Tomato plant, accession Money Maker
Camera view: horizontal (90 deg, fisheye); turntable rotation: 120 degrees
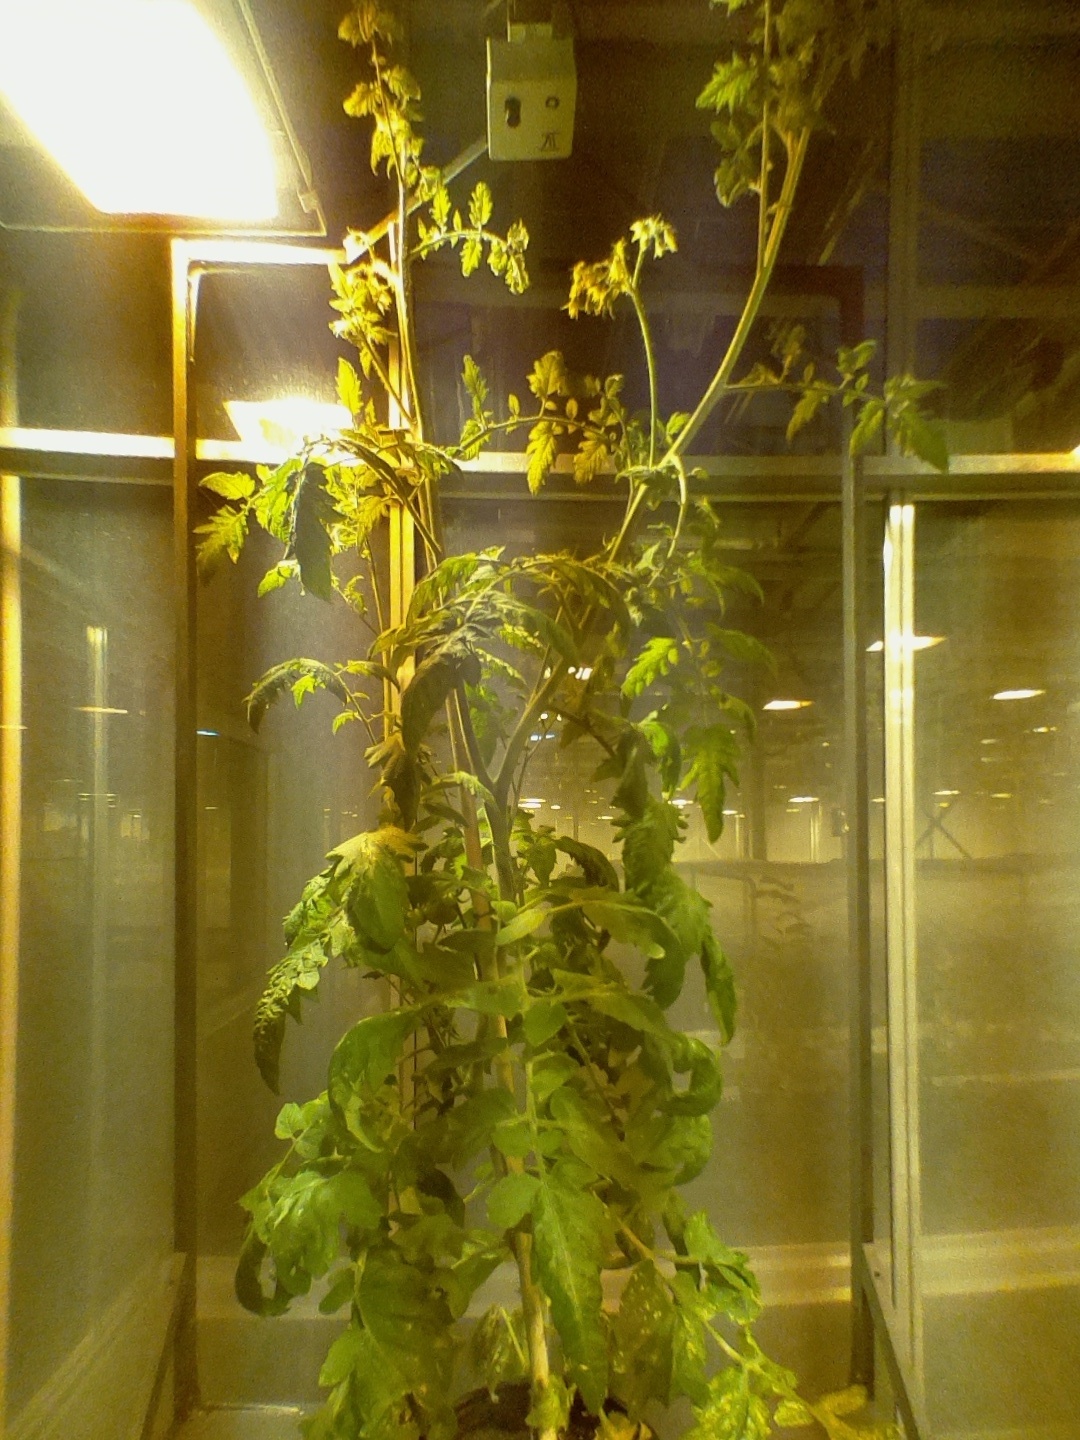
BBCH growth stage 72: 20%-30% of final fruit size